Ryan Jack

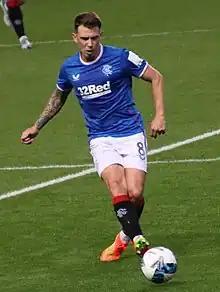
Jack playing for Rangers in 2022

Ryan James Jack (born 27 February 1992) is a Scottish professional footballer who plays as a central midfielder for TFF First League club Esenler Erokspor and the Scotland national team.